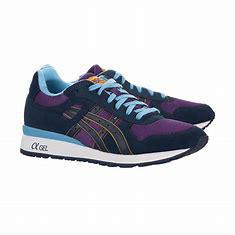
Brand: Asics
Model: Gt Ii